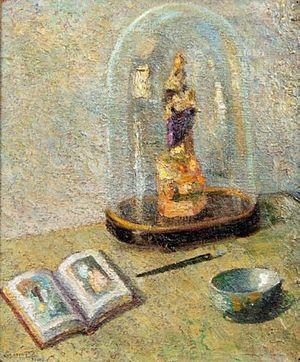
Luc Lafnet, de son vrai prénom Lucien, né à Liège le 22 janvier 1899 et mort à Rueil-Malmaison le 29 septembre 1939, est un artiste-peintre et dessinateur de bande dessinée belge.